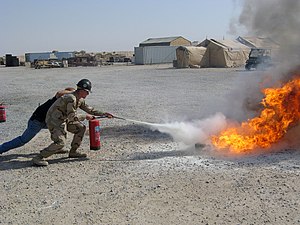
Ildslukker / Typer
Pulverslukker i brug
En ildslukker er en håndholdt beholder, som indeholder et materiale, som kan anvendes til brandslukning. Grundet størrelsen, er det mest effektiv mod små brande. Den består af en cylindrisk beholder, som anvender tryk til at presse indholdet ud gennem en ventil, hvor der i de fleste tilfælde er monteret en slange, som man retter mod det brændende emne.